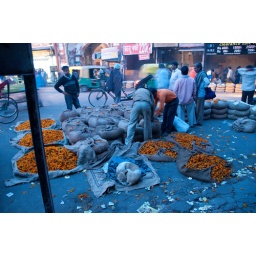
Wandering around flower market outside Fatepuri Masjid on Chandni Chowk in Old Delhi